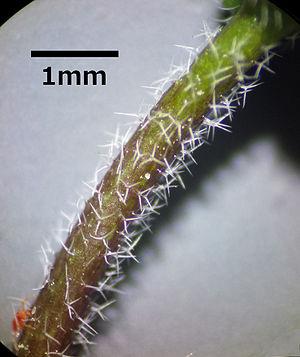
Draba verna, syn. Erophila verna, la drave printanière, est une plante herbacée de la famille des Brassicacées.